Stiv Bators

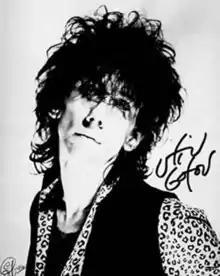

Steven John Bator (October 22, 1949 – June 4, 1990), known professionally as Stiv Bator and later as Stiv Bators, was an American punk rock vocalist and guitarist from Youngstown, Ohio. He is best remembered for his bands Dead Boys and the Lords of the New Church.